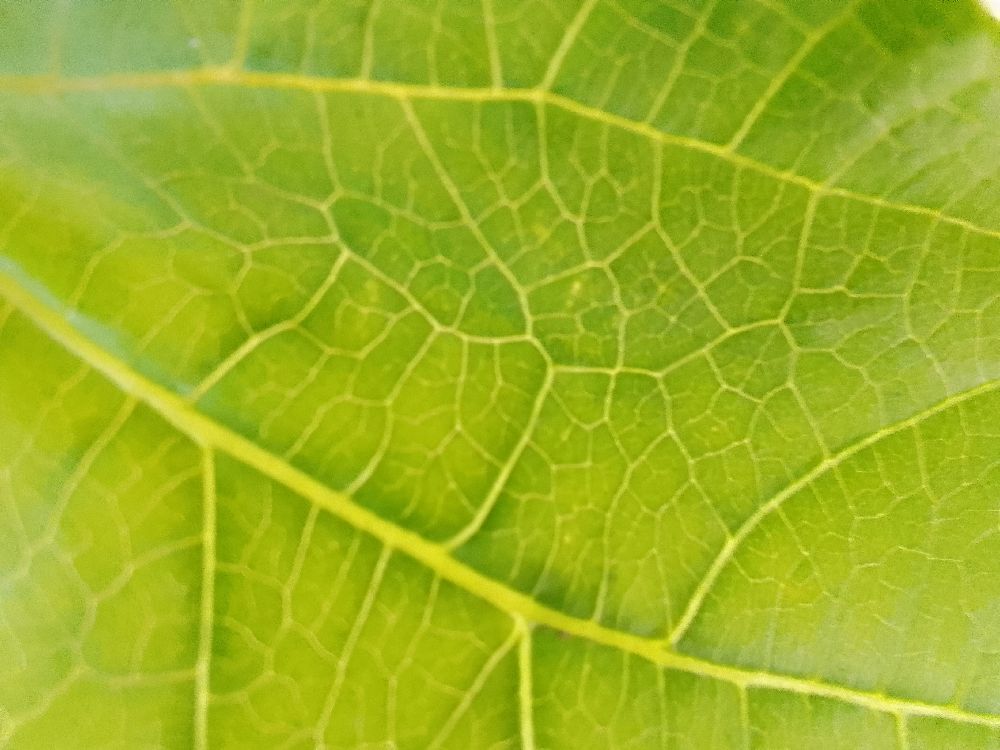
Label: healthy